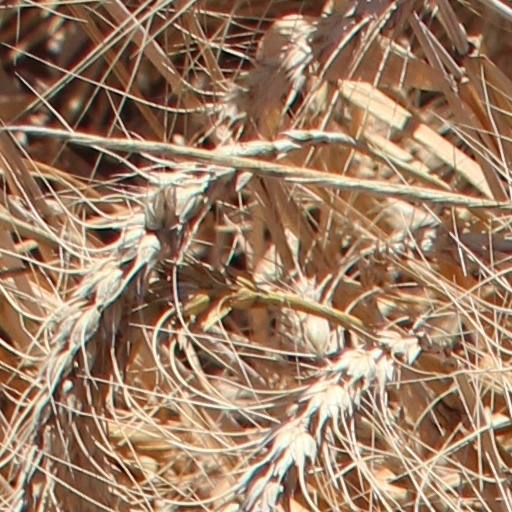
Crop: wheat